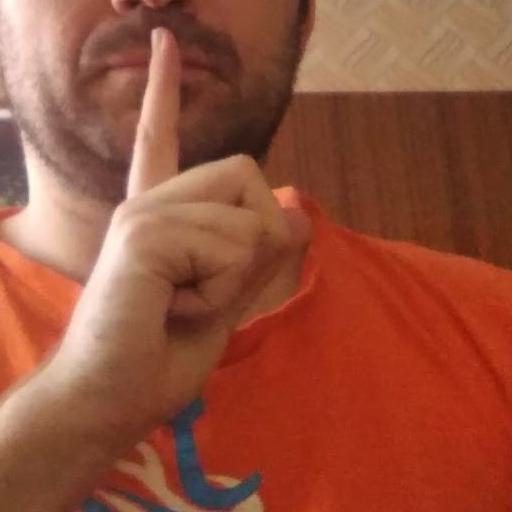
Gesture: mute